NBA Live 09

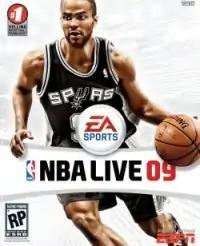
Cover art featuring Tony Parker

NBA Live 09, sometimes called NBA Live 2009, is the 2008 installment in the "NBA Live" series, developed and published by Electronic Arts. The original release date was October 7, 2008. The game features Tony Parker of the San Antonio Spurs on the cover in most markets. The Wii version of the game, developed by HB Studios, is titled NBA Live 09 All-Play and launched under EA Sports' new "All-Play" brand exclusive to the platform. This was the final "NBA Live" game to be released for the Wii as well as the final game in the series to be generally available on a Nintendo platform and the last for the PlayStation 2.